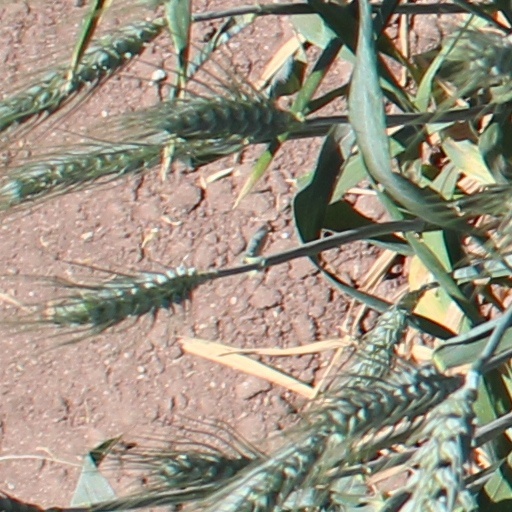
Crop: wheat